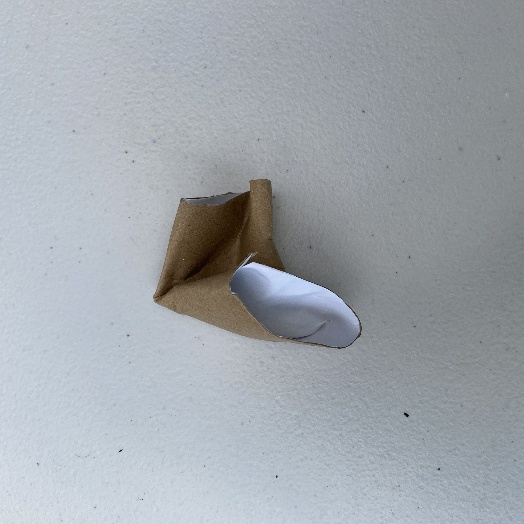
Label: Cardboard